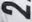
Number: 2